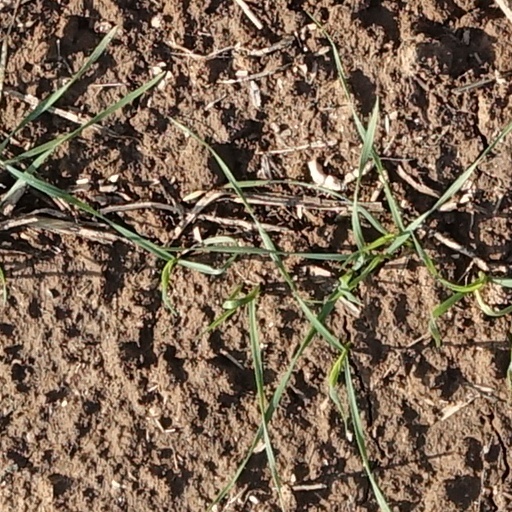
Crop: wheat